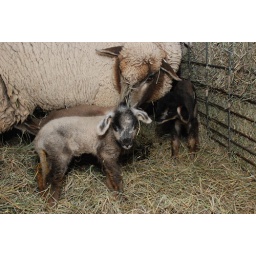
The gray one in front is another ewe lamb.